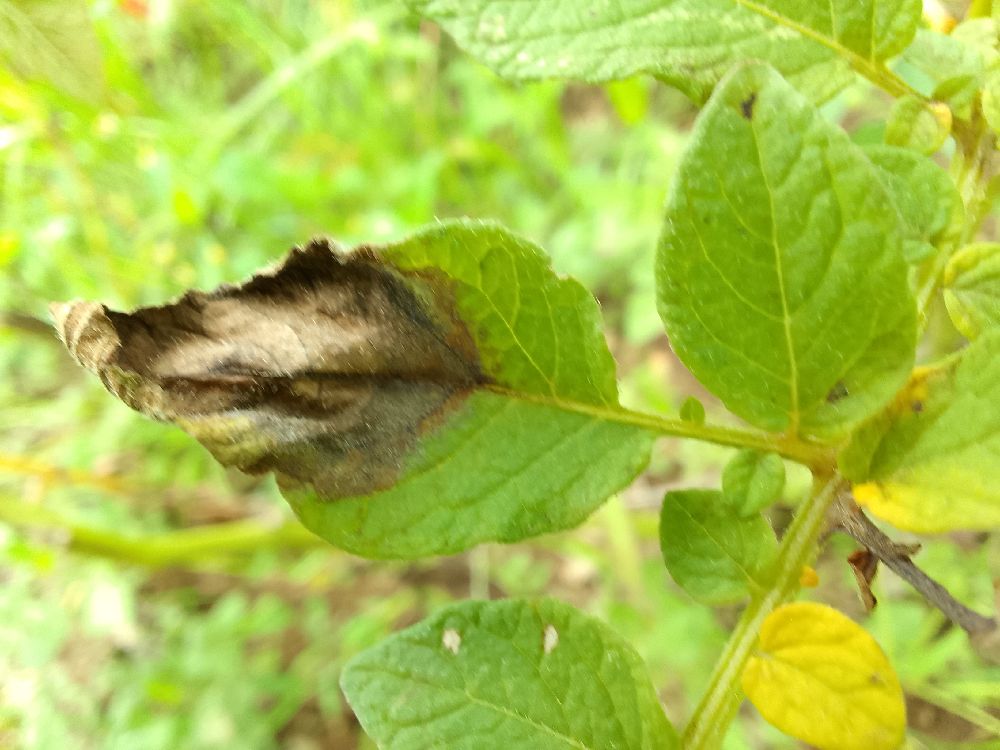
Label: Late blight